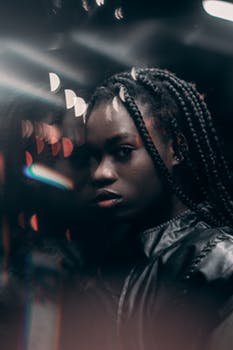
Label: No Watermark